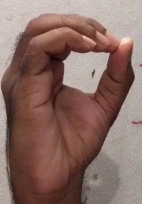
ASL sign: O